Satsu Station

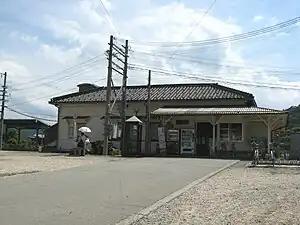
Satsu Station, August 2007

is a passenger railway station located in the town of Kami, Mikata District, Hyōgo, Japan, operated by West Japan Railway Company (JR West).